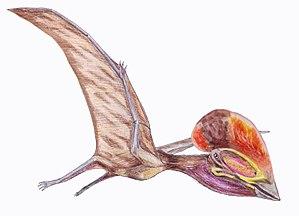
Altmuehlopterus est un genre éteint de petits ptérosaures, un groupe éteint de « reptiles ailés ». Sa seule espèce, Altmuehlopterus rhamphastinus, était précédemment connue sous divers noms de genres dont Pterodactylus. La validité du genre est discutée.
Bakonydraco est un genre éteint de ptérosaures de la famille des Tapejaridae.
Les Tapejaridae, tapéjaridés en français, forment une famille éteinte de ptérosaures ayant vécu au cours du Crétacé, principalement au Crétacé inférieur. Ils ont d'abord été découverts principalement au Brésil et en Chine. Ensuite, ils ont été retrouvés en Europe, en Hongrie et en Espagne.
Les Eupterodactyloidea, ce qui signifie les « vrais ptérodactyloïdes », constituent un clade éteint de ptérosaures. Il représente un des deux grands groupes de ptérodactyloïdes avec les Archaeopterodactyloidea.